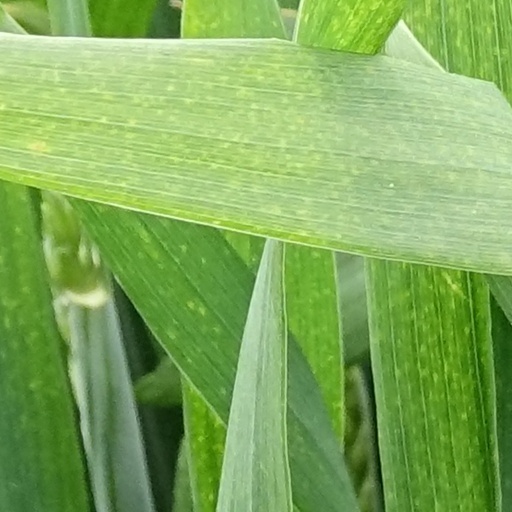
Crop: wheat